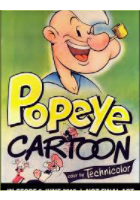
Portrait style: Cartoon Portrait